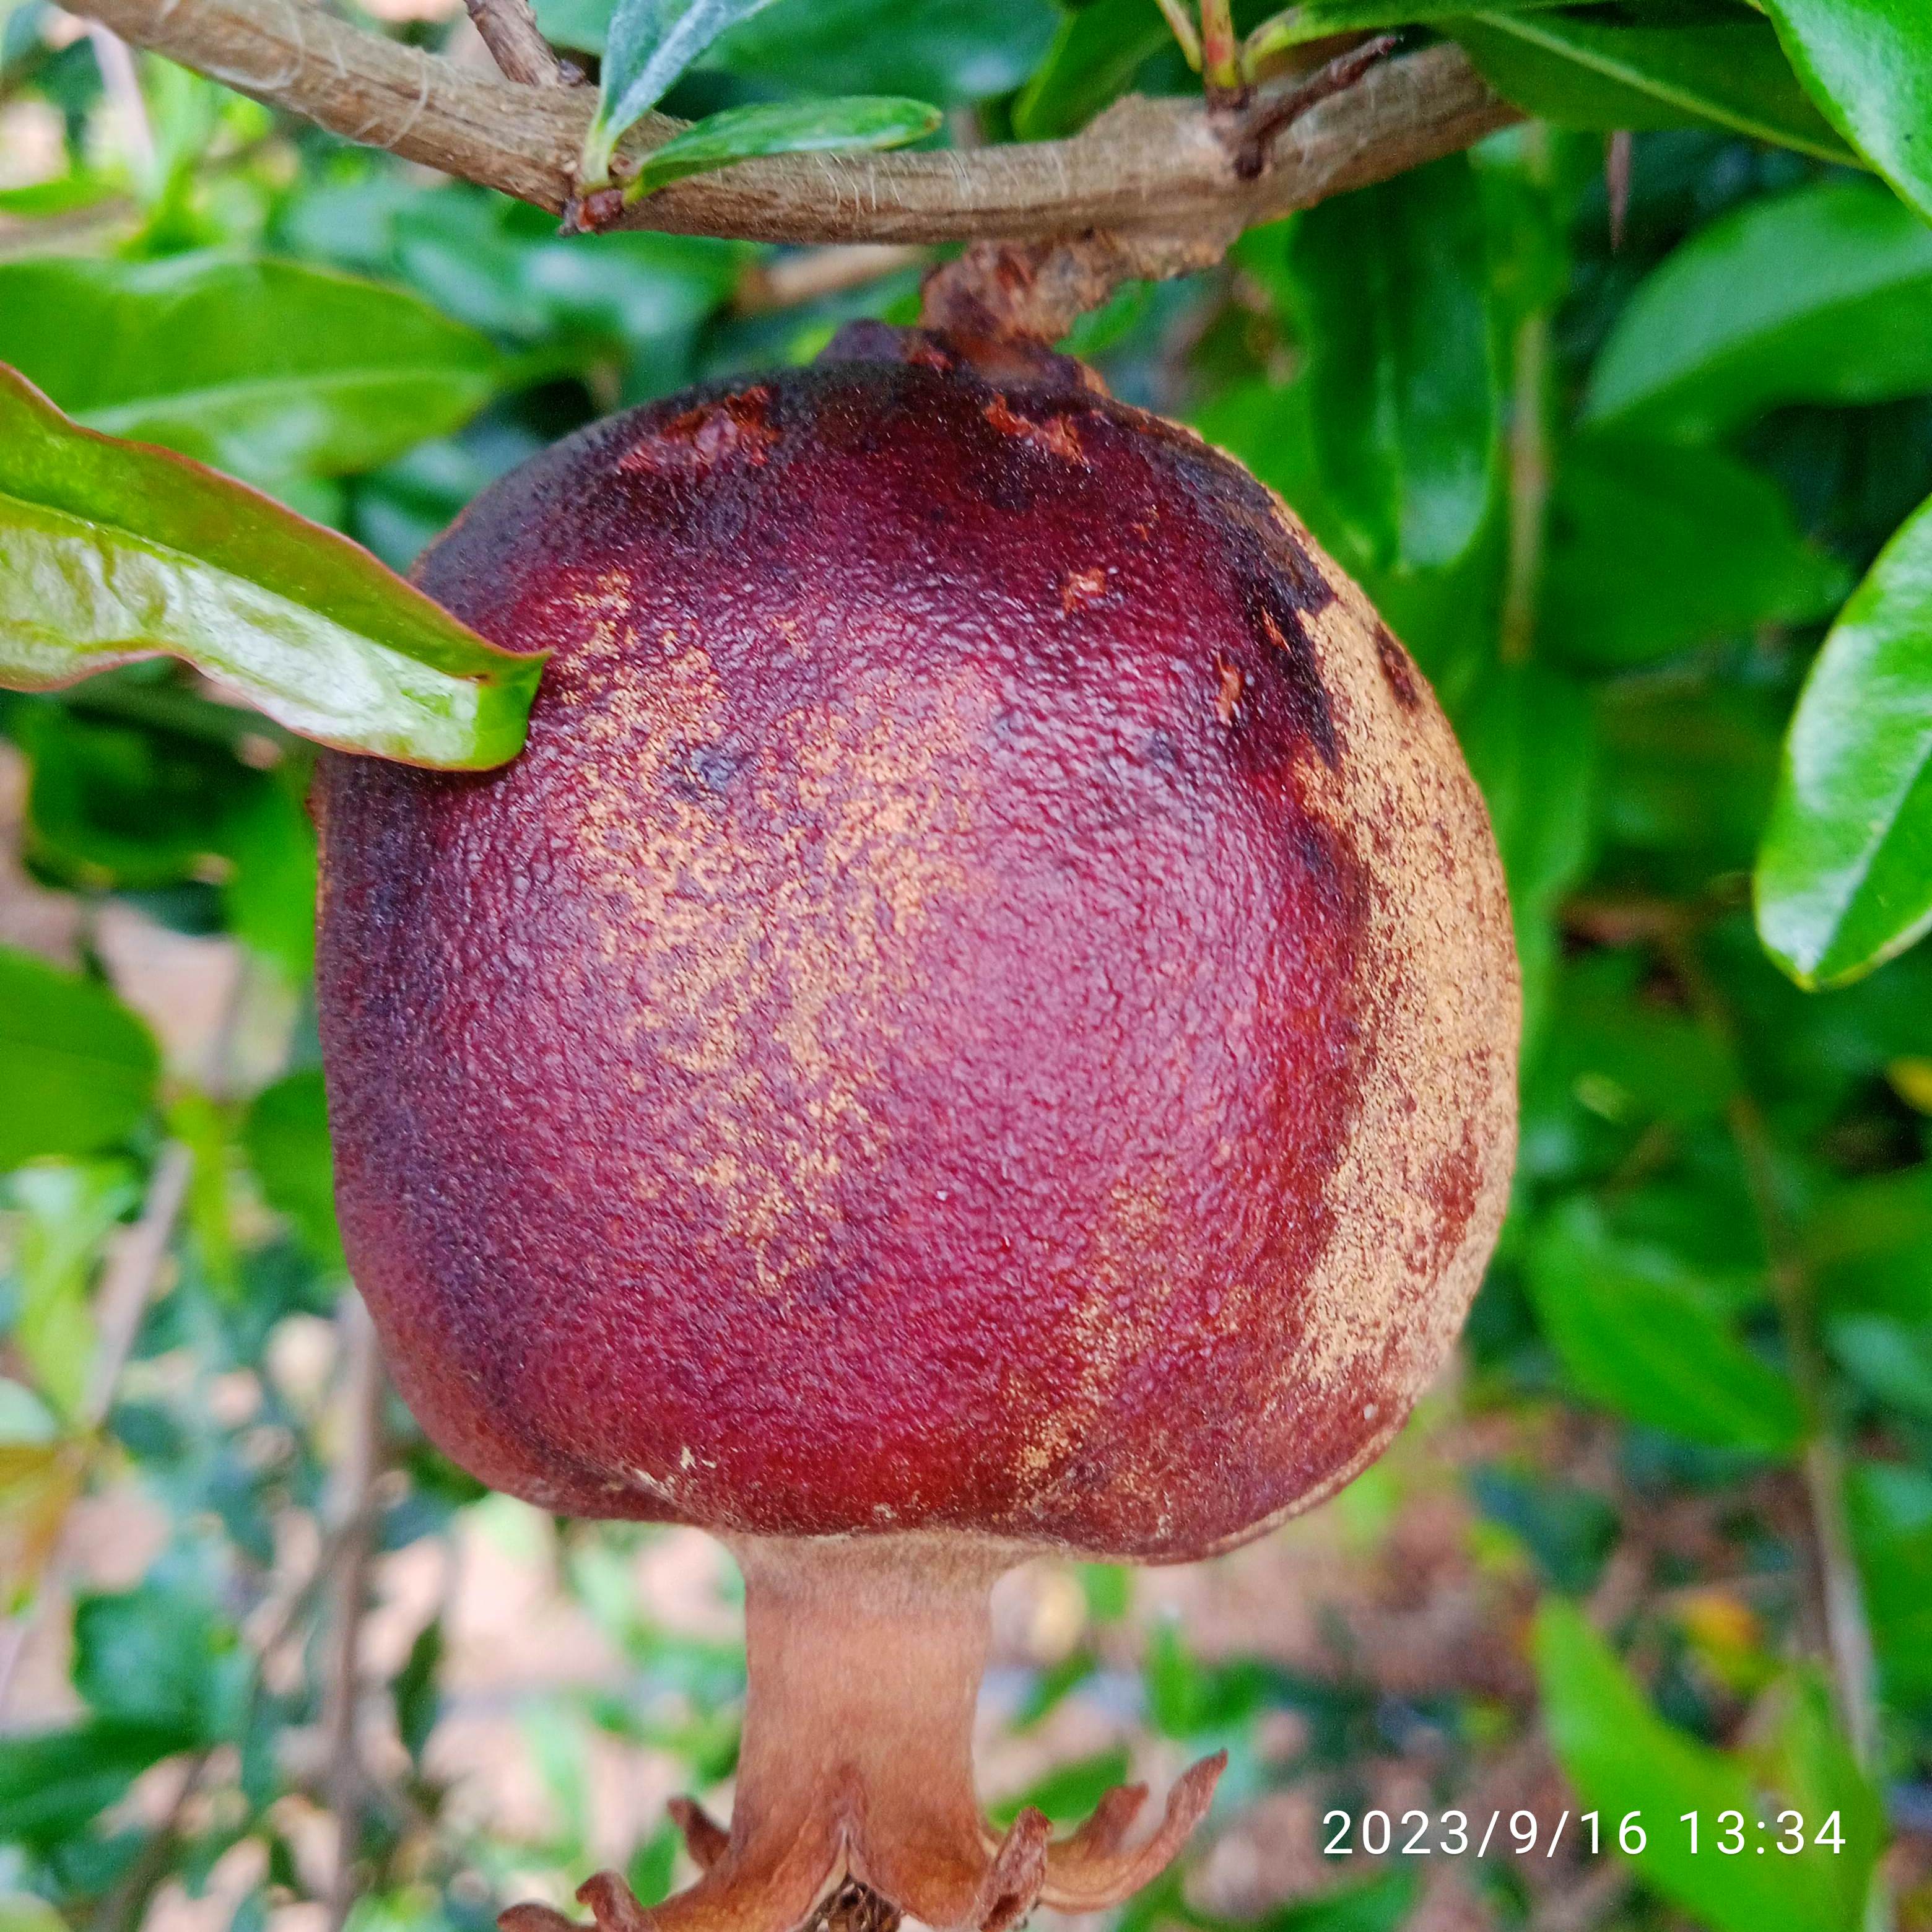
Label: Alternaria